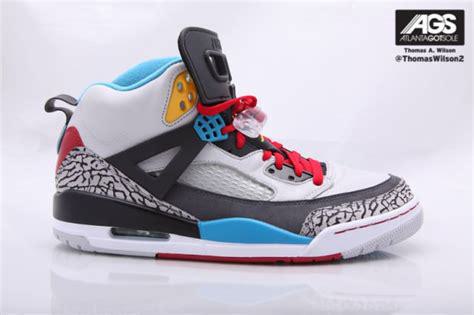
Brand: Jordan
Model: Spizike